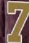
Number: 7